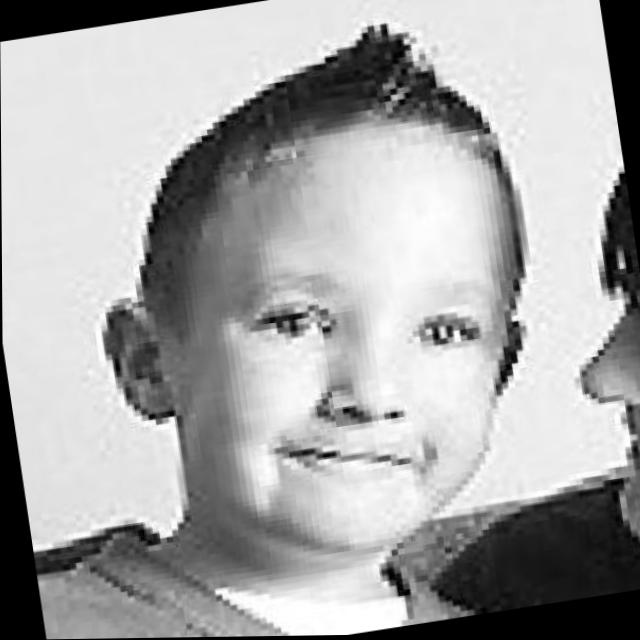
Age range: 0-12